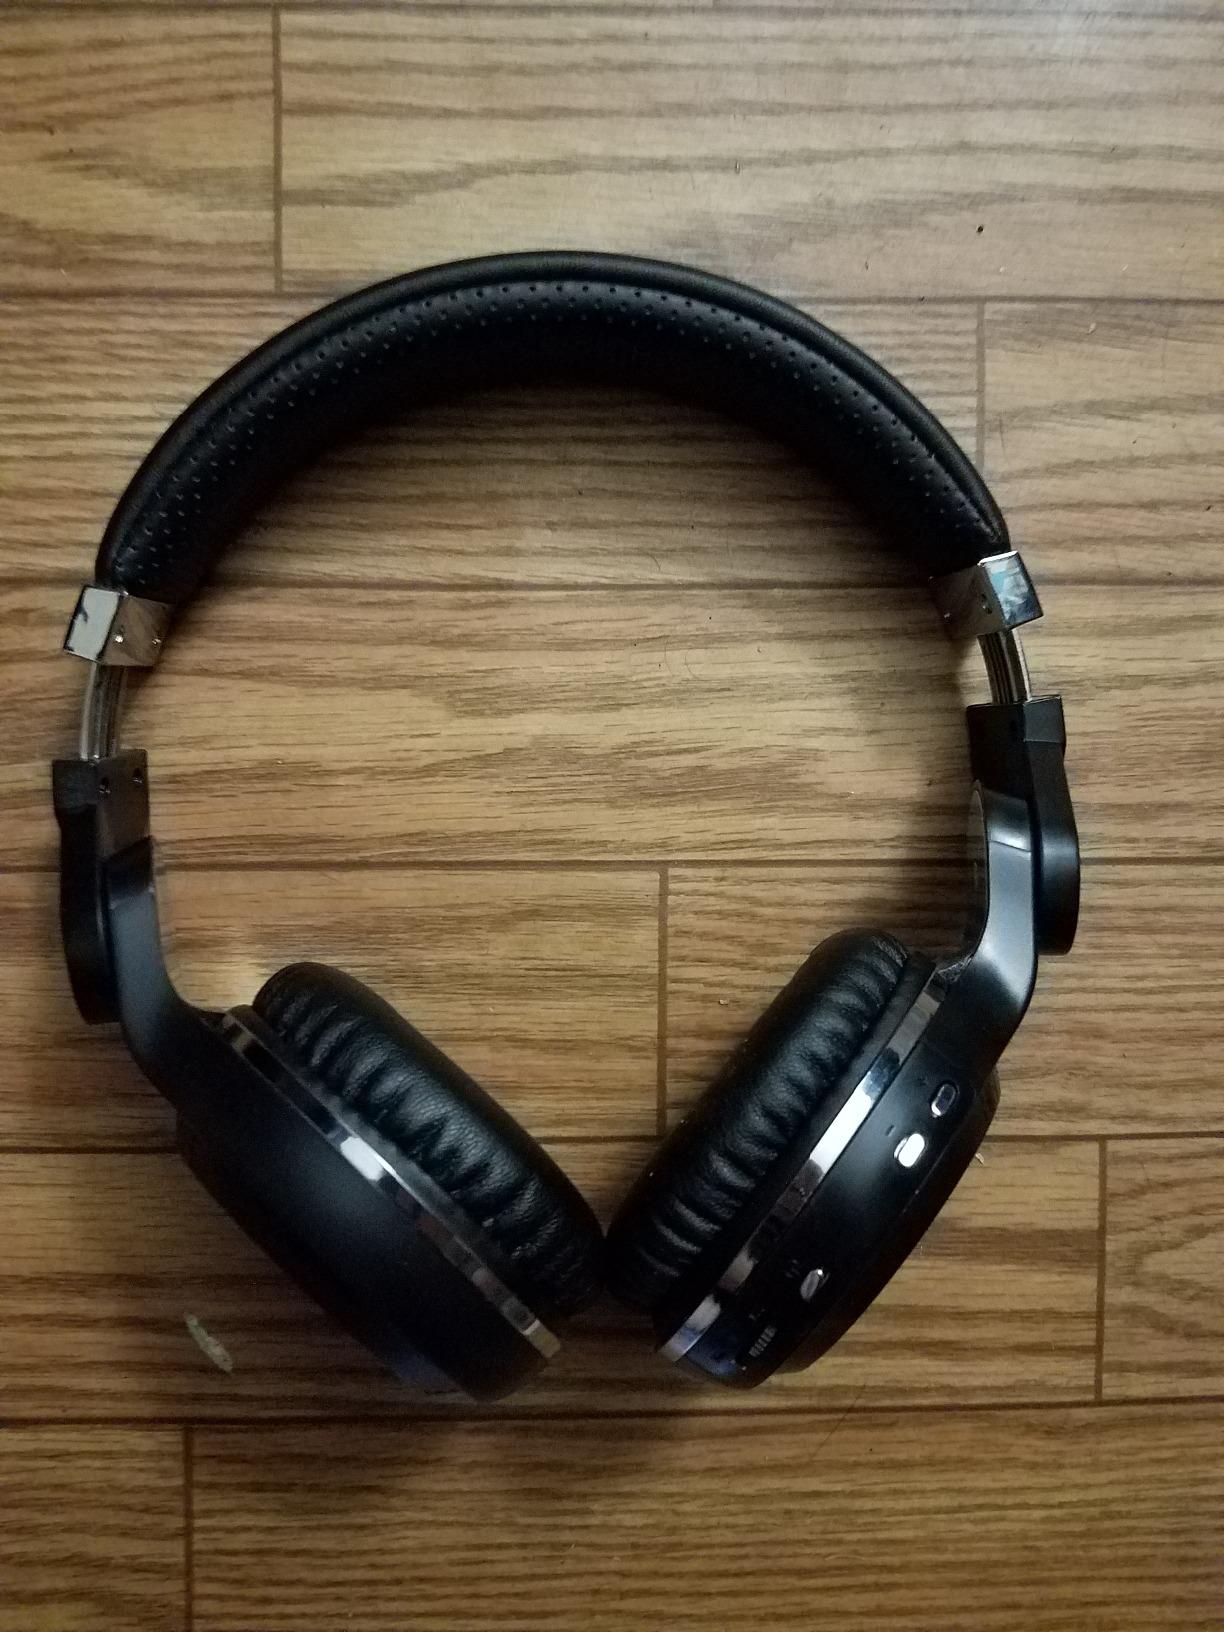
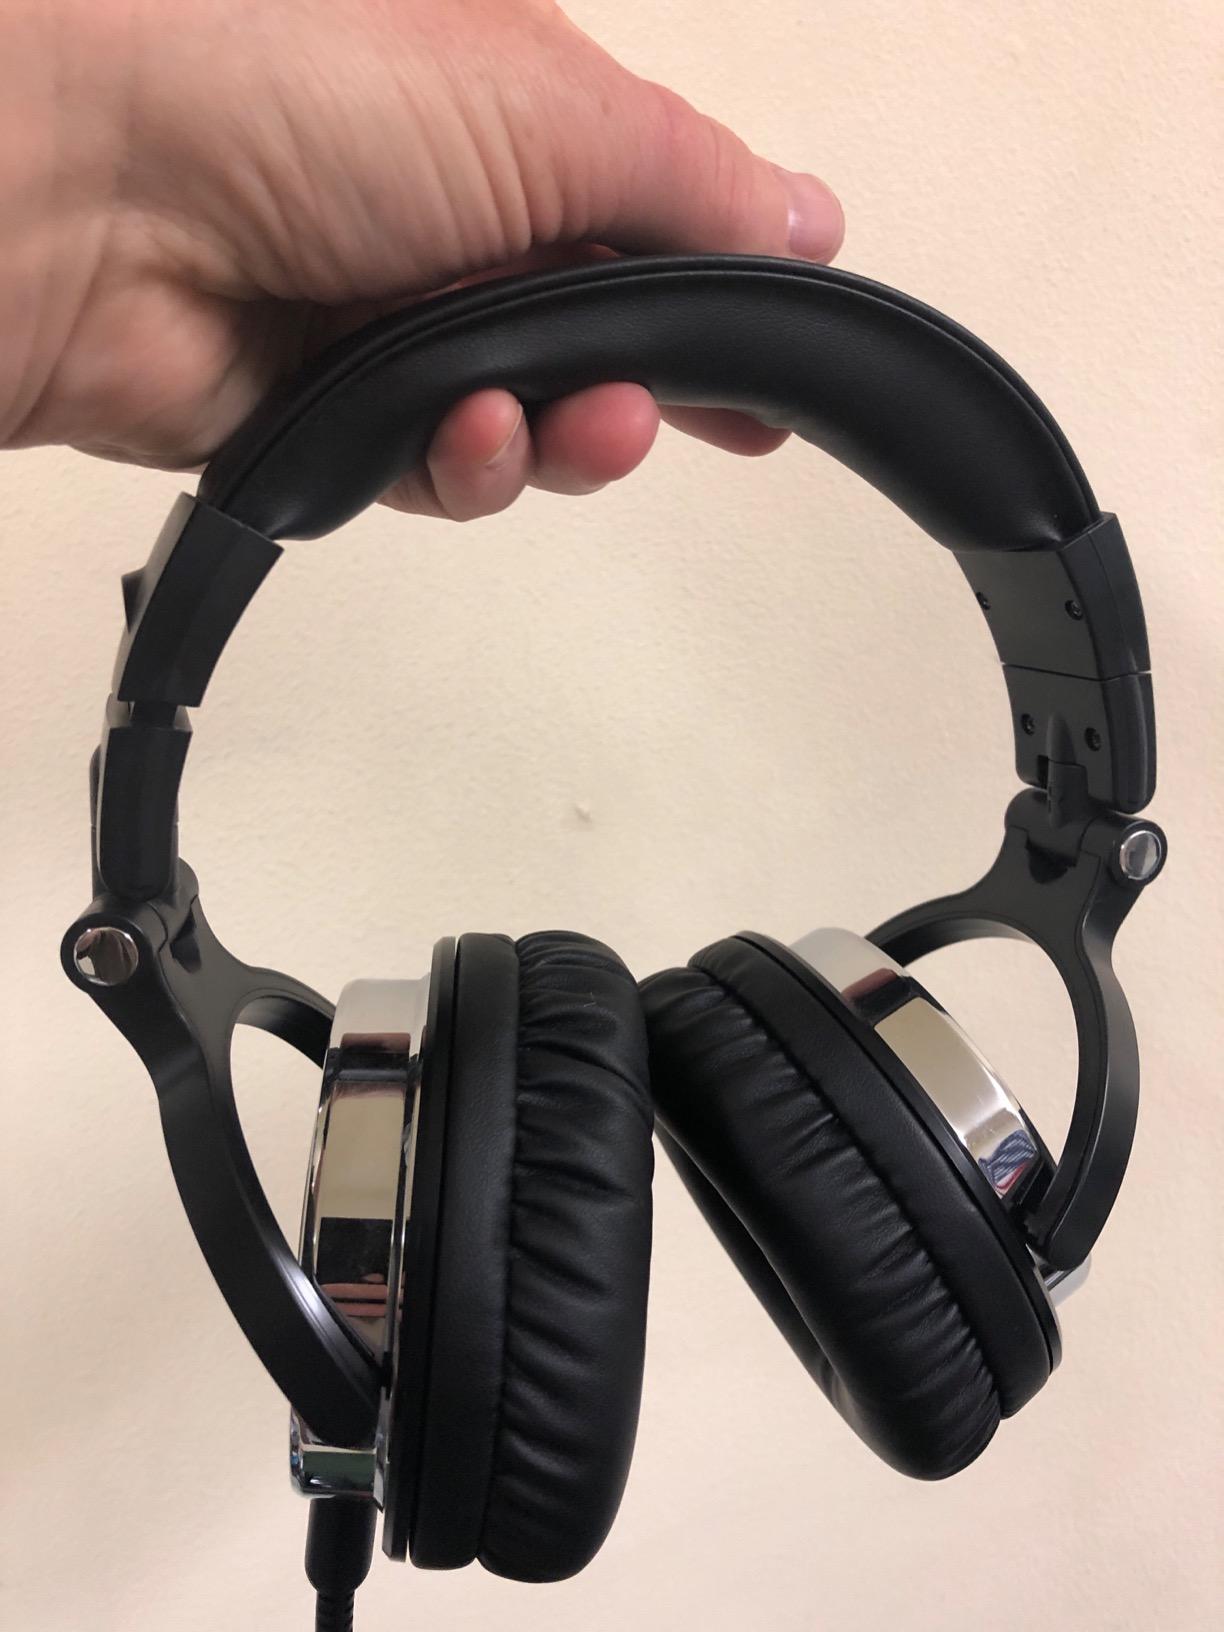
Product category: headphones
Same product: no